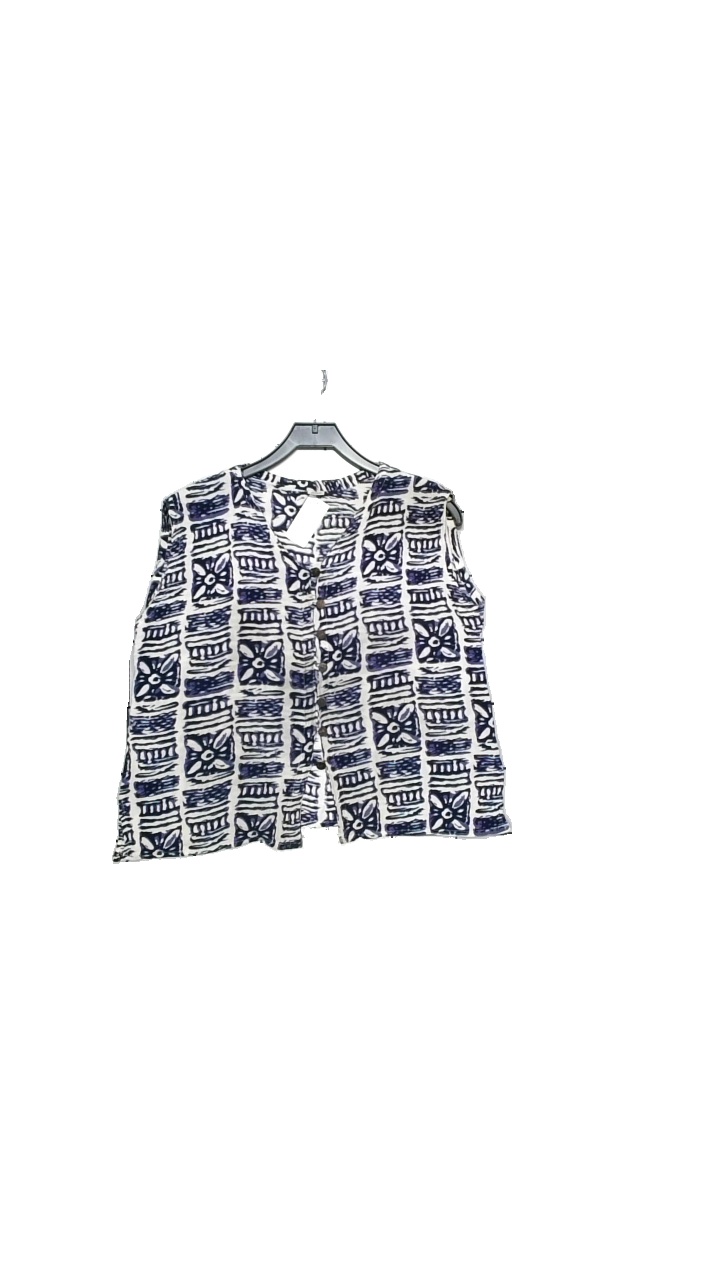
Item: Blouse (Ladies)
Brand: Missing
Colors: Blue, White
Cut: Loose
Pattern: Floral print
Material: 100% cotton
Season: Summer
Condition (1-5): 4
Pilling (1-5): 5
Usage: Reuse
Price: <50